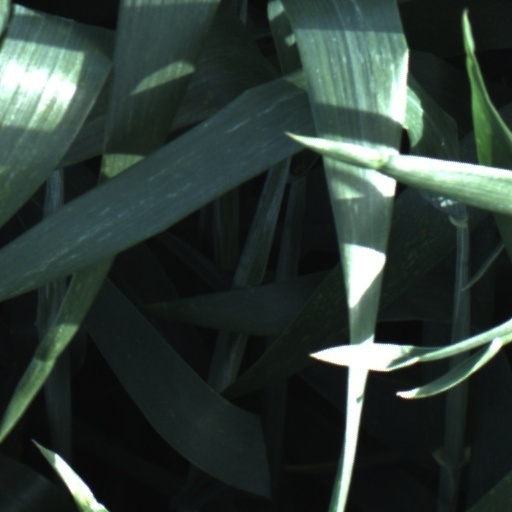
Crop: wheat